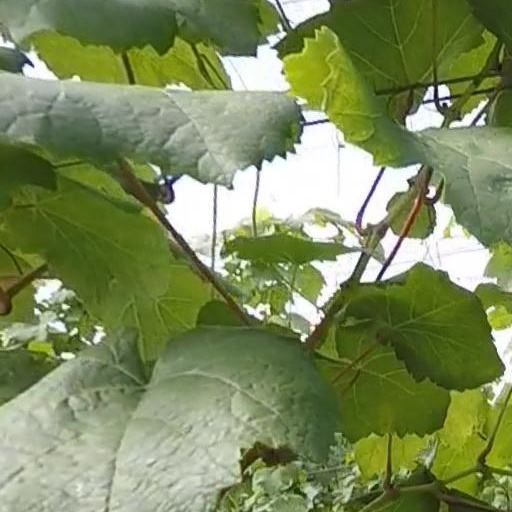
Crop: grape